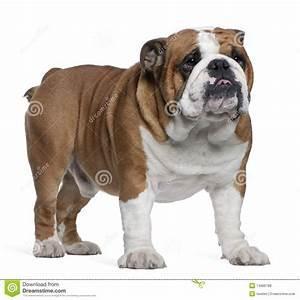
dog